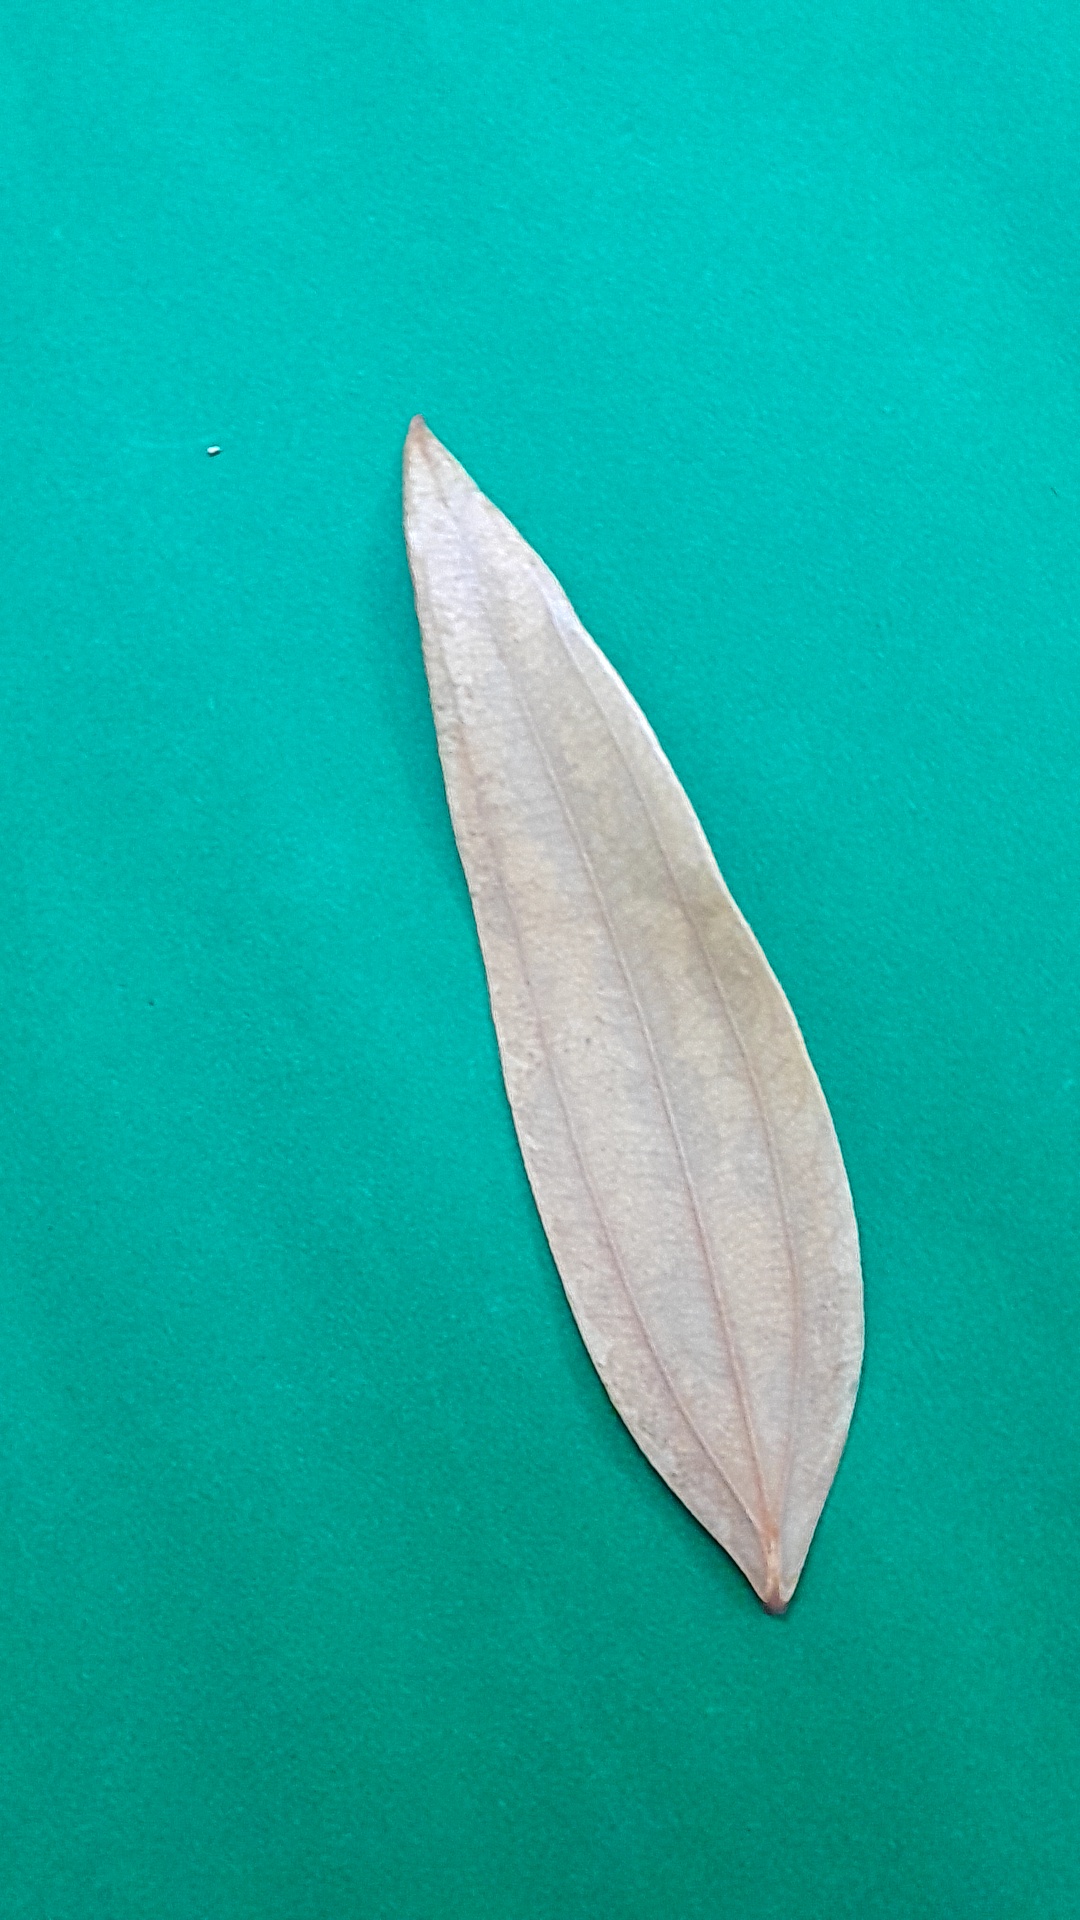
Label: Dry Leaf